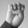
ASL letter: E